Redfern, New South Wales

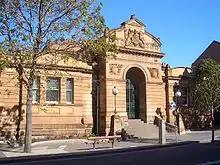
Redfern Court House

The Aboriginal Dance Theatre Redfern is at 82–88 Renwick Street.